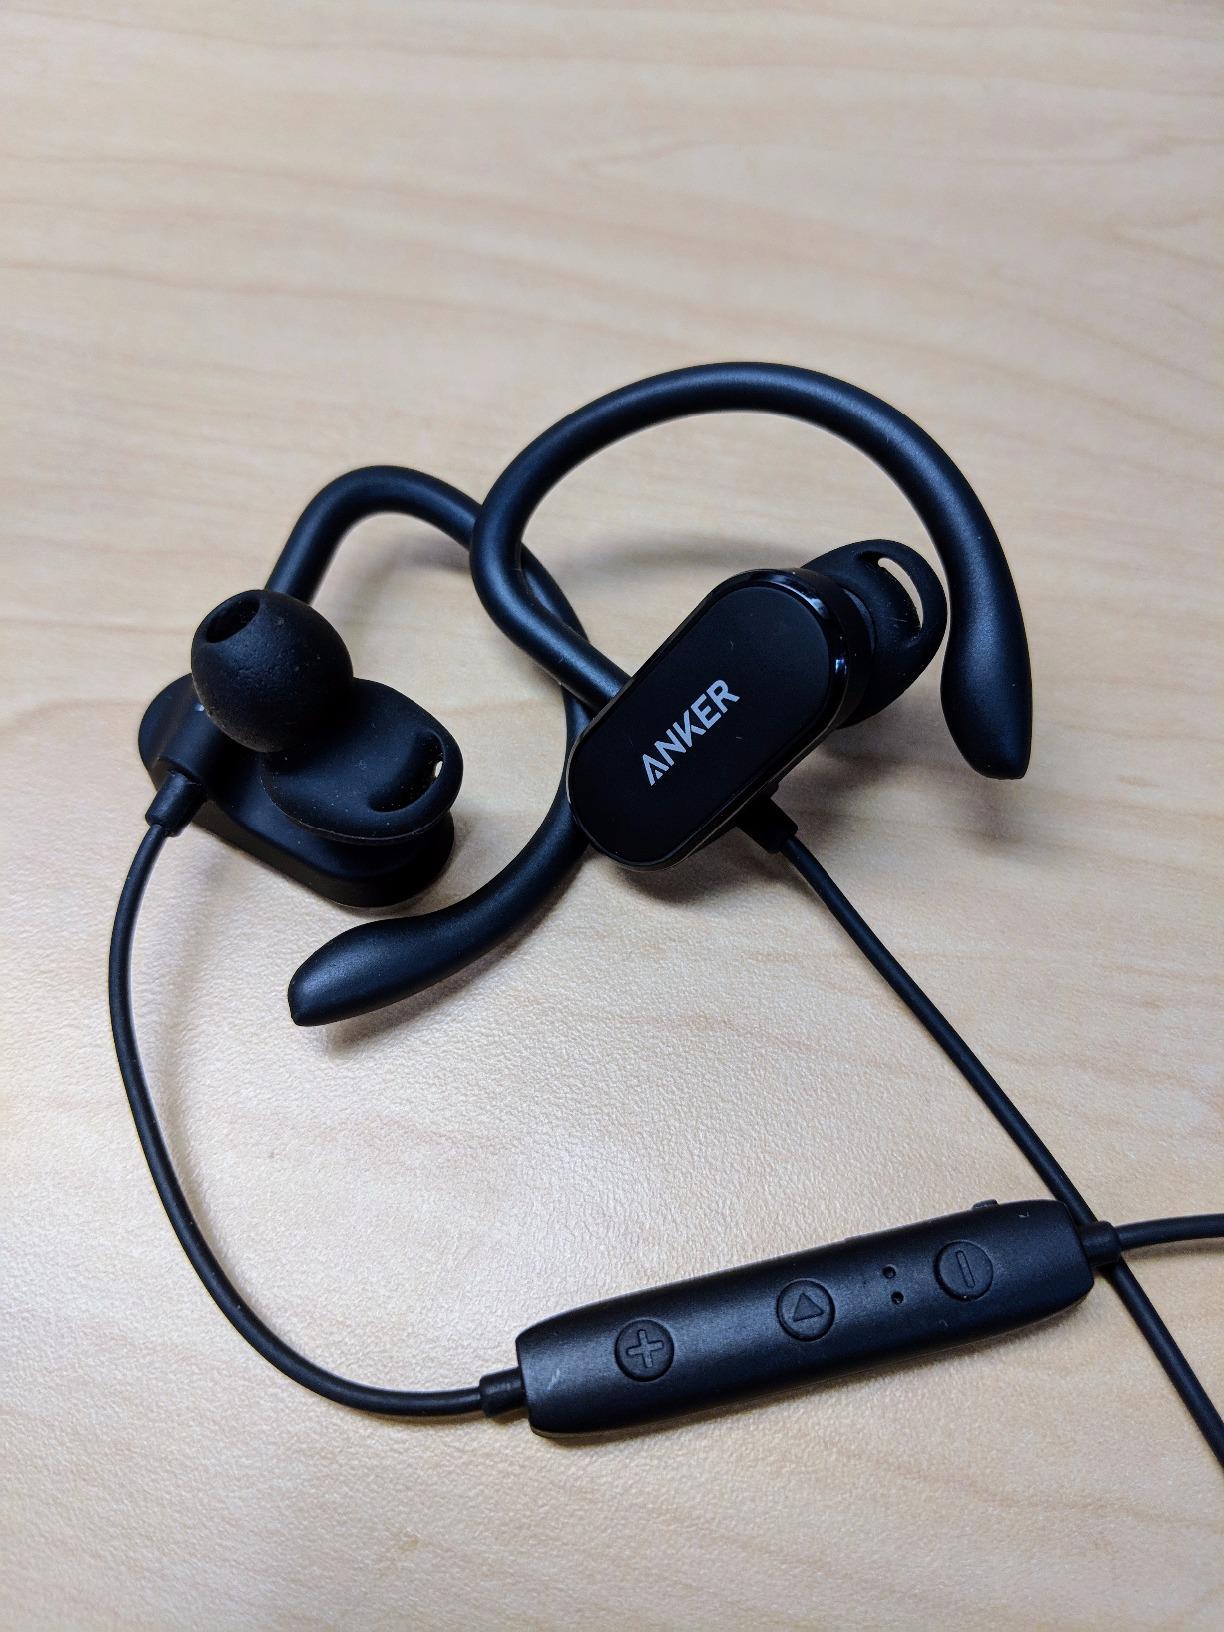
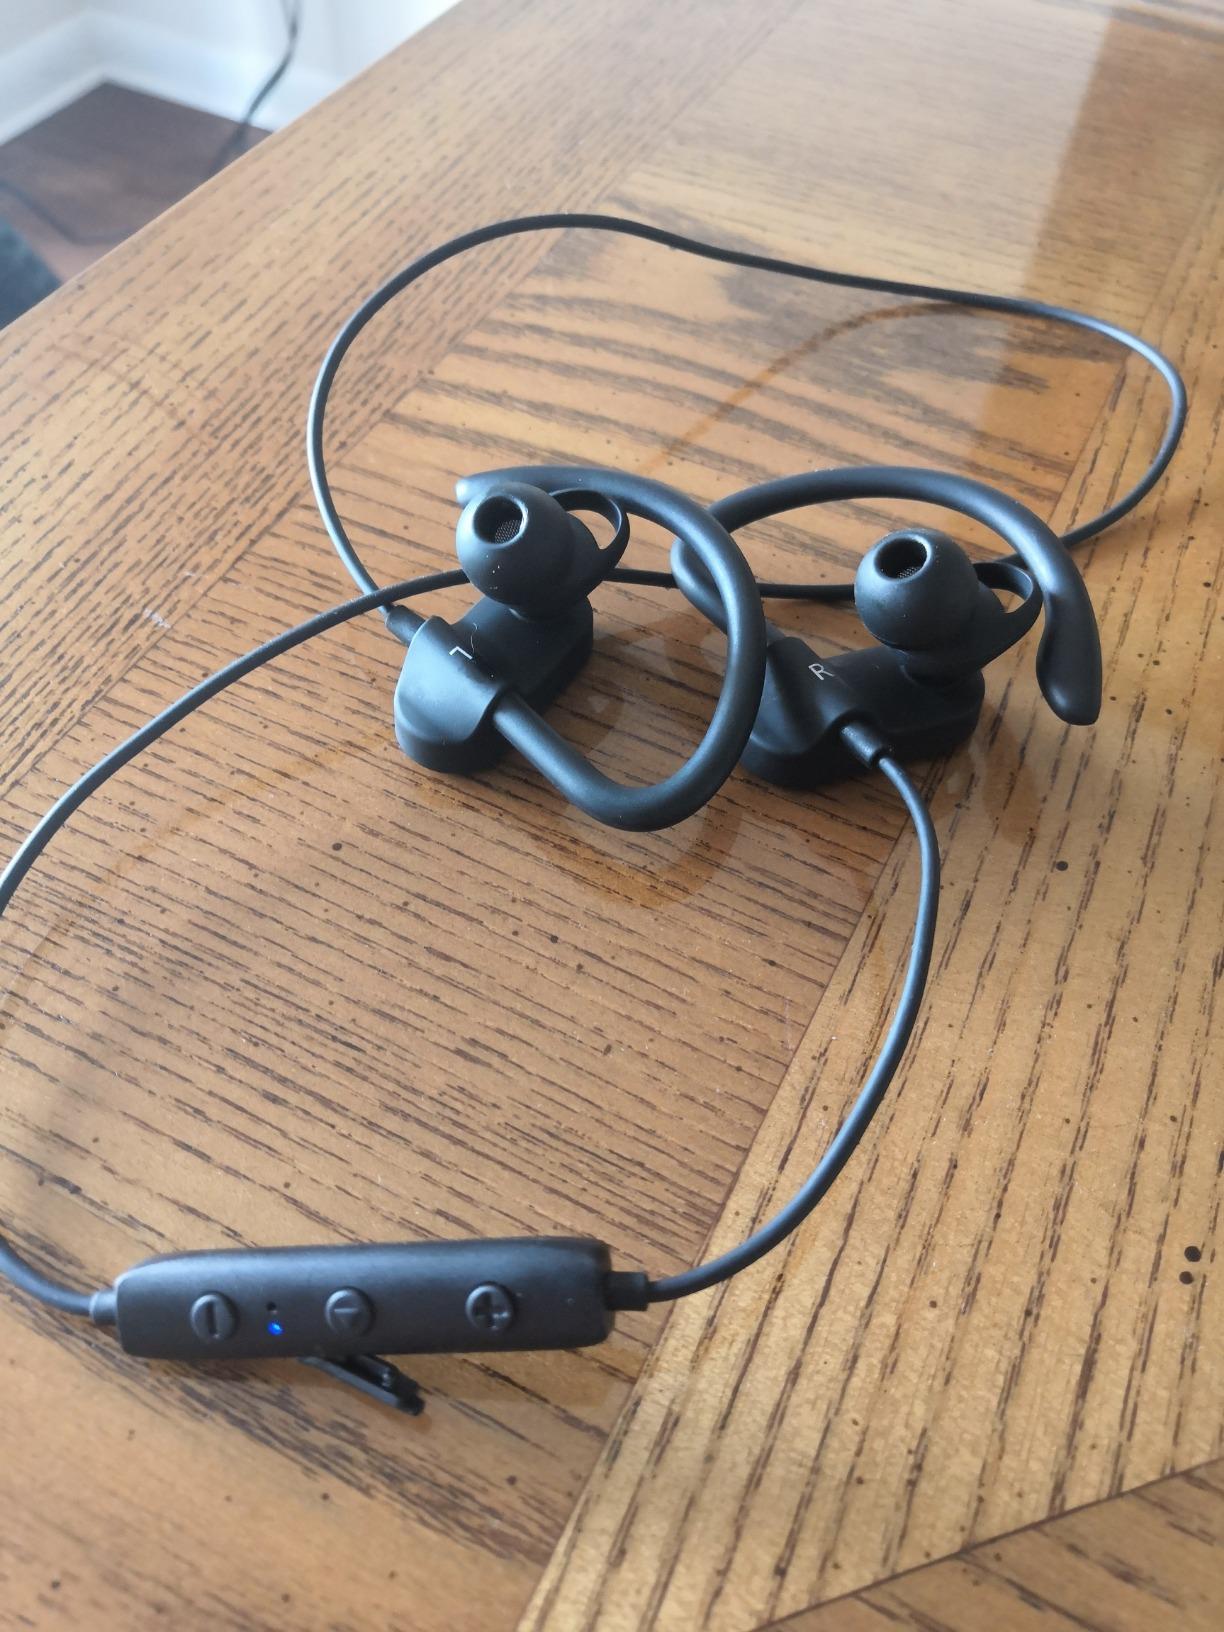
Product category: headphones
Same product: yes